This Is Football 2002

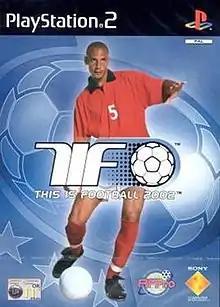
UK version featuring Rio Ferdinand

This Is Football 2002, known as World Tour Soccer 2002 in North America, is an association football video game developed by Team Soho and published by Sony Computer Entertainment for the PlayStation 2. It was released by 989 Sports in North America. The British version of the game featured the Leeds United and England national football team defender Rio Ferdinand on the cover.